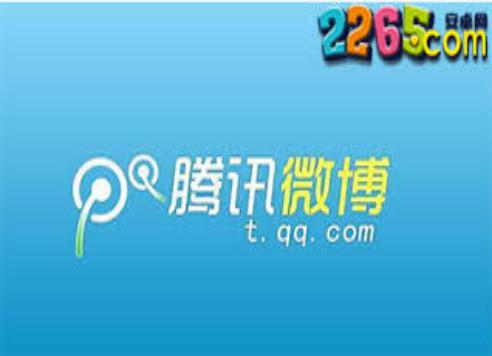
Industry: Leisure